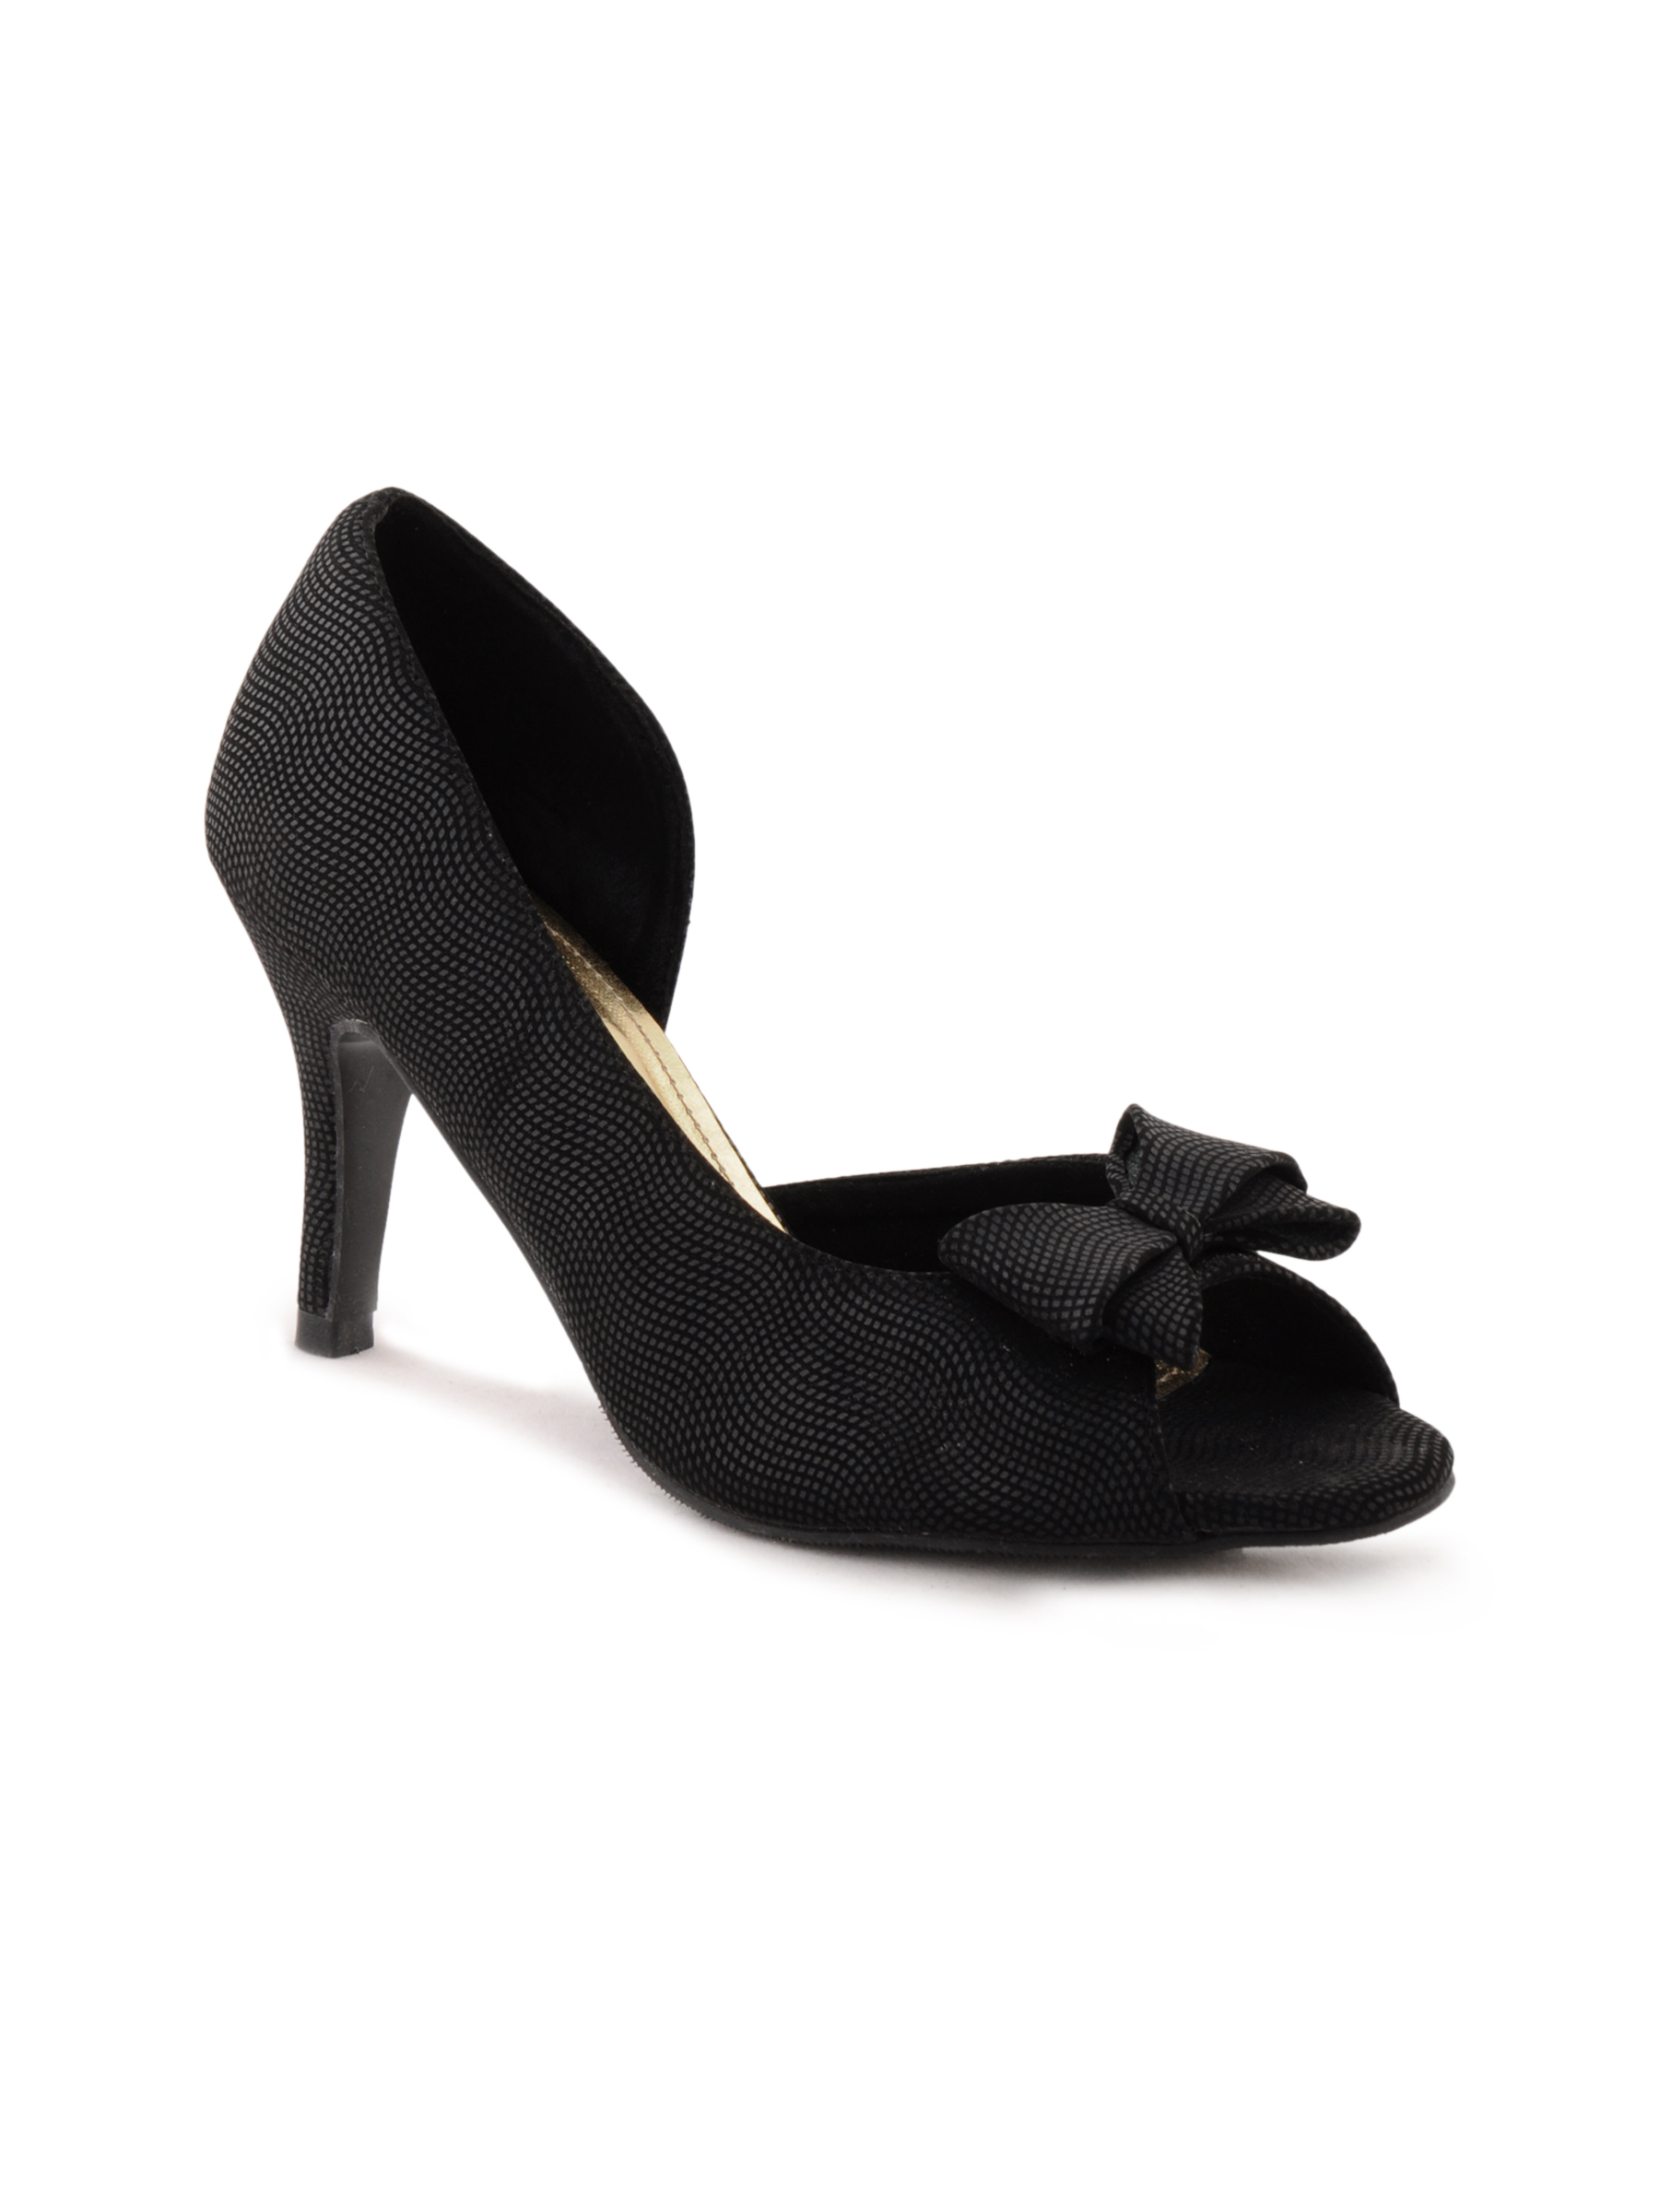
Inc 5 Women Casual Black Heels
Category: Footwear / Shoes / Heels
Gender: Women
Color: Black
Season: Winter 2012
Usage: Casual